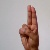
The image shows a hand gesture representing the letter 'U' in Indian Sign Language.